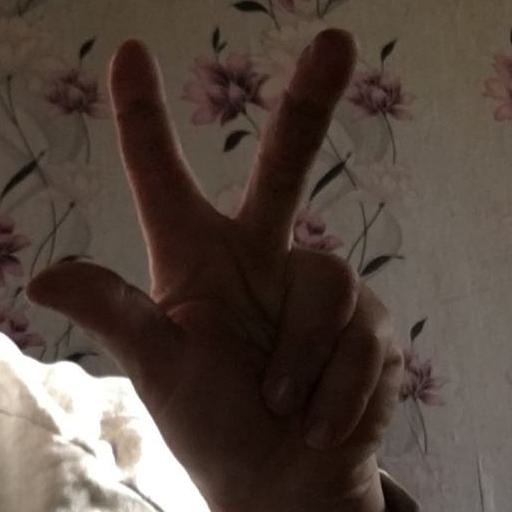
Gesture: three2